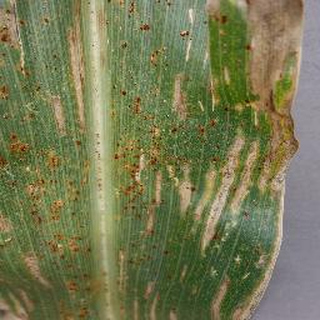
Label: corn_cercospora_leaf_spot